Hemiola

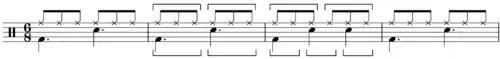
Archaic hemiola

The minuet from J. S. Bach's keyboard Partita No. 5 in G major articulates groups of 2 times 3 quavers that are really in time, despite the metre stated in the initial time-signature. The latter time is restored only at the cadences (bars 4 and 11–12):